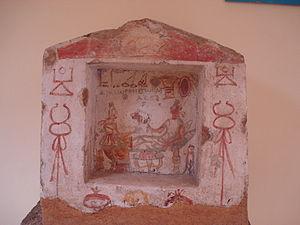
Le signe de Tanit ou signe de Tinnit est un symbole anthropomorphe présent sur de nombreux vestiges archéologiques d’origine punique.
La civilisation carthaginoise ou civilisation punique est une ancienne civilisation située dans le bassin méditerranéen et à l'origine de l'une des plus grandes puissances commerciales, culturelles et militaires de cette région dans l'Antiquité.
« Des Phéniciens également habitaient la Sicile : sur tout pourtour, ils s’étaient ménagé, avec diverses hauteurs dominant la mer, les petites îles côtières, pour leur commerce avec les Sikèles ; mais, lorsque les Grecs, à leur tour, se mirent à arriver en nombre, ils abandonnèrent la majeure partie de leurs positions et se contentèrent d’exploiter, en s’y concentrant, Motyé, Soloeis, et Panorme au voisinage des Elymes, à la fois parce qu’ils se reposaient sur leur alliance avec ces Elymes, et parce que c’est là que la traversée est la plus courte de Carthage en Sicile. »